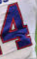
Number: 4